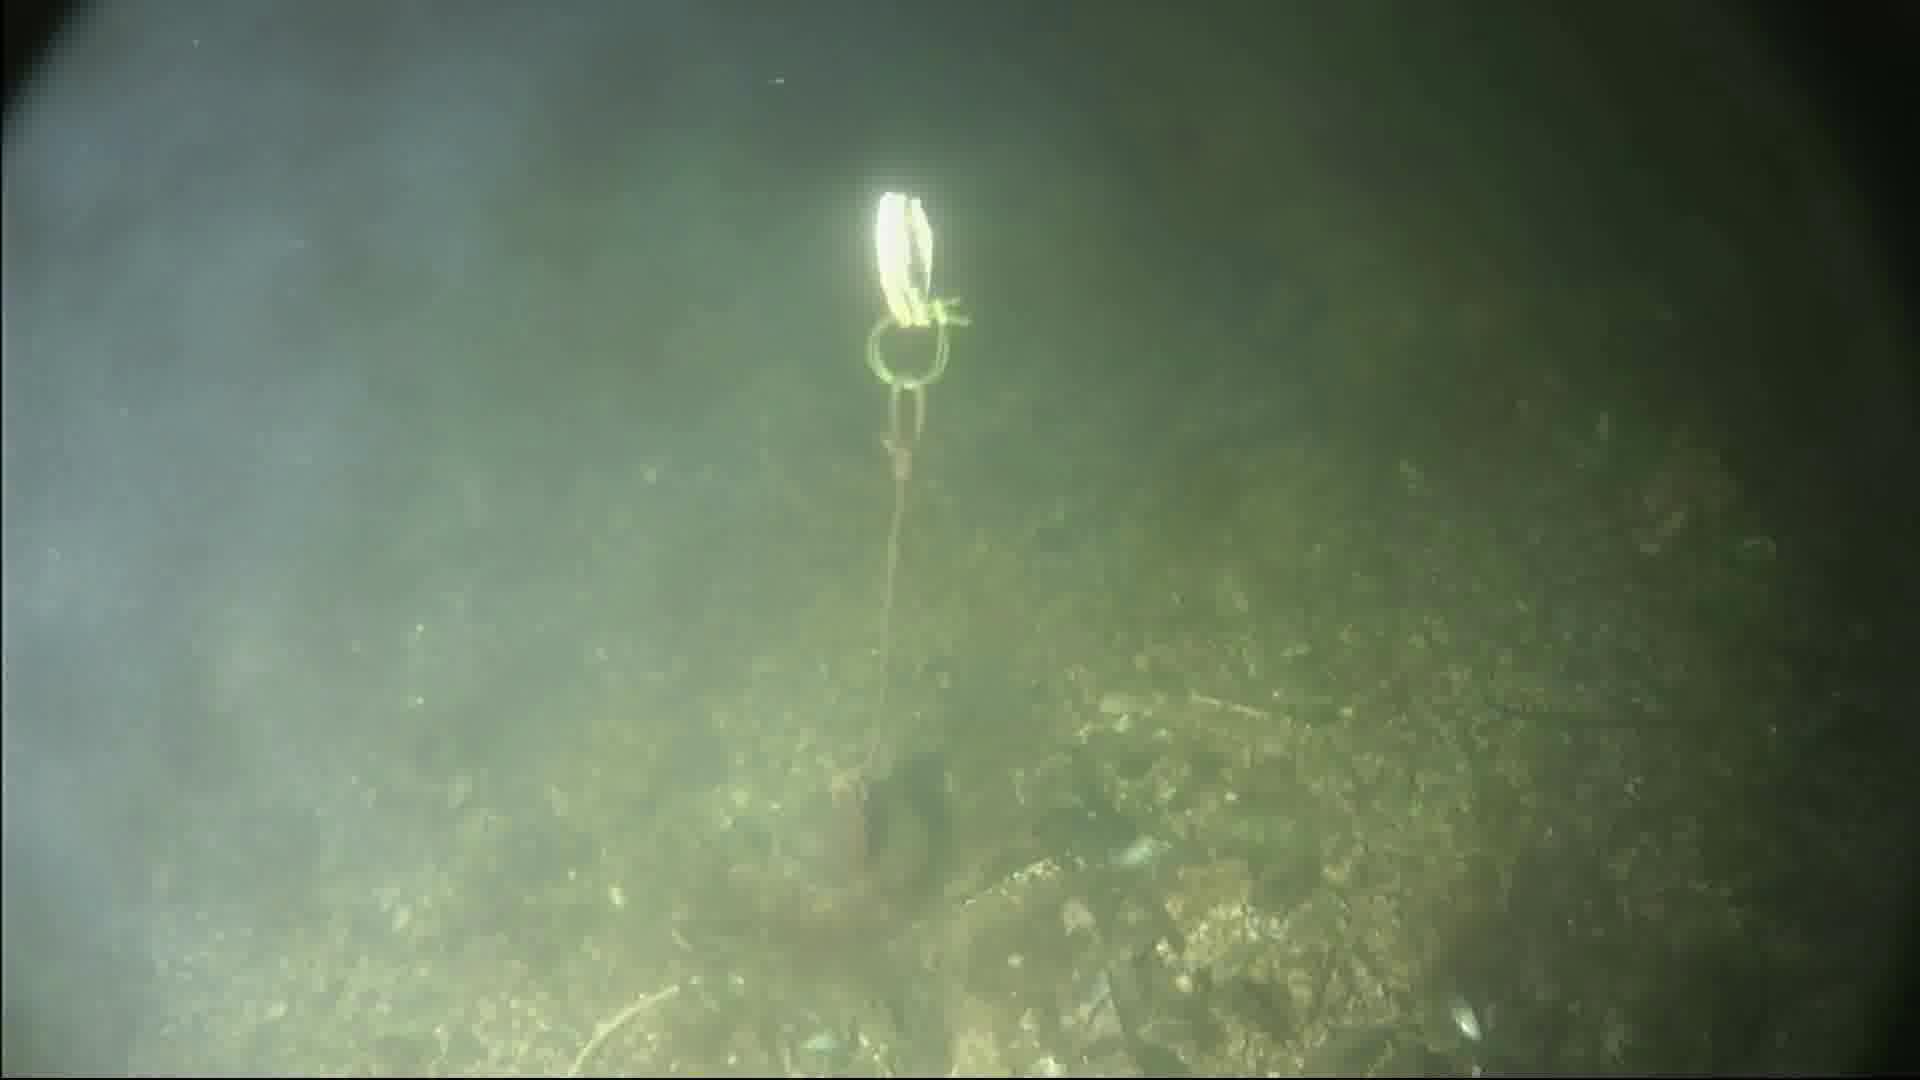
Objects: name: crab